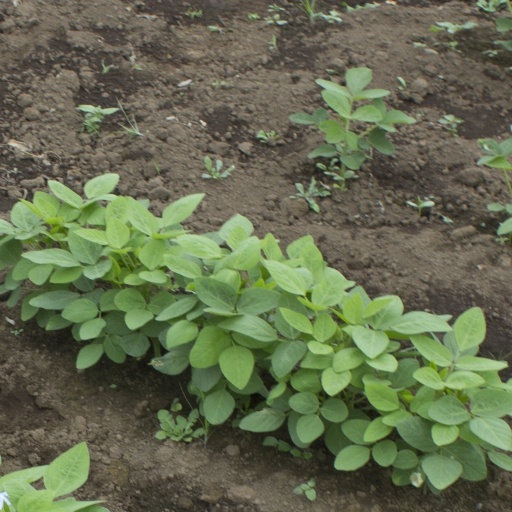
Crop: soybean